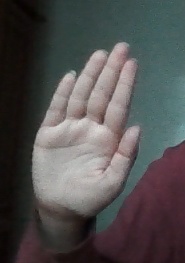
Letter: seen